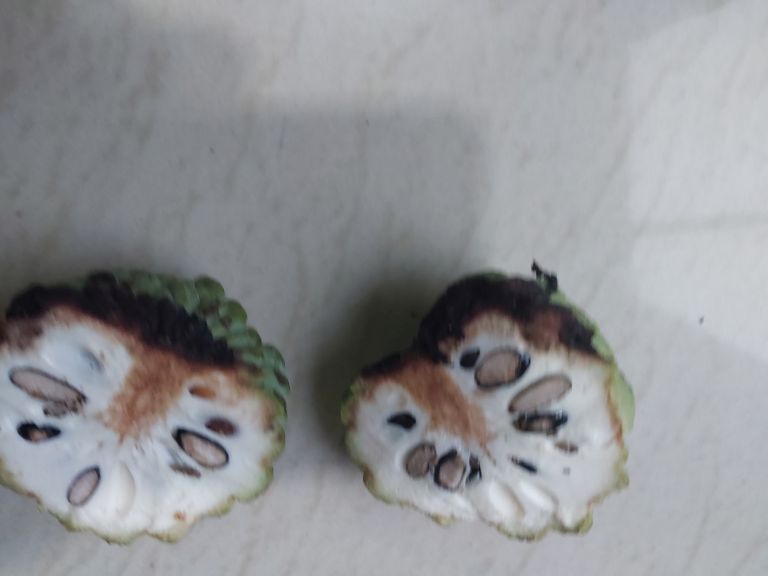
Disease label: Diplodia Rot